Princess Caroline of Hesse-Rotenburg

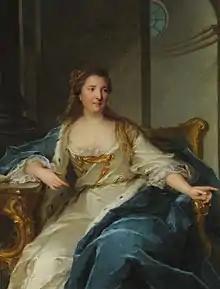
Portrait by Jean-Marc Nattier

Princess Caroline of Hesse-Rheinfels-Rotenburg (18 August 1714 – 14 June 1741) was Princess of Condé by marriage to Louis Henri, Duke of Bourbon.